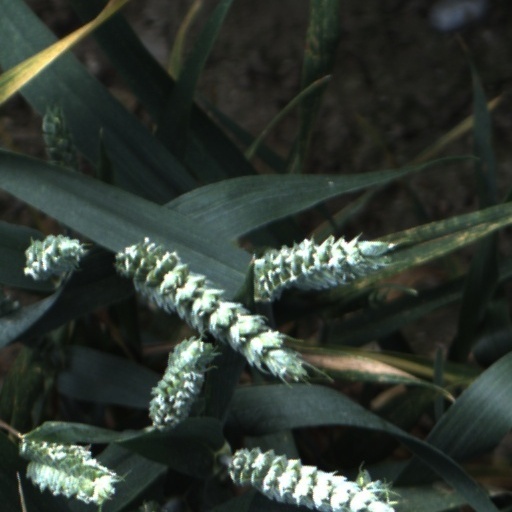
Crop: wheat